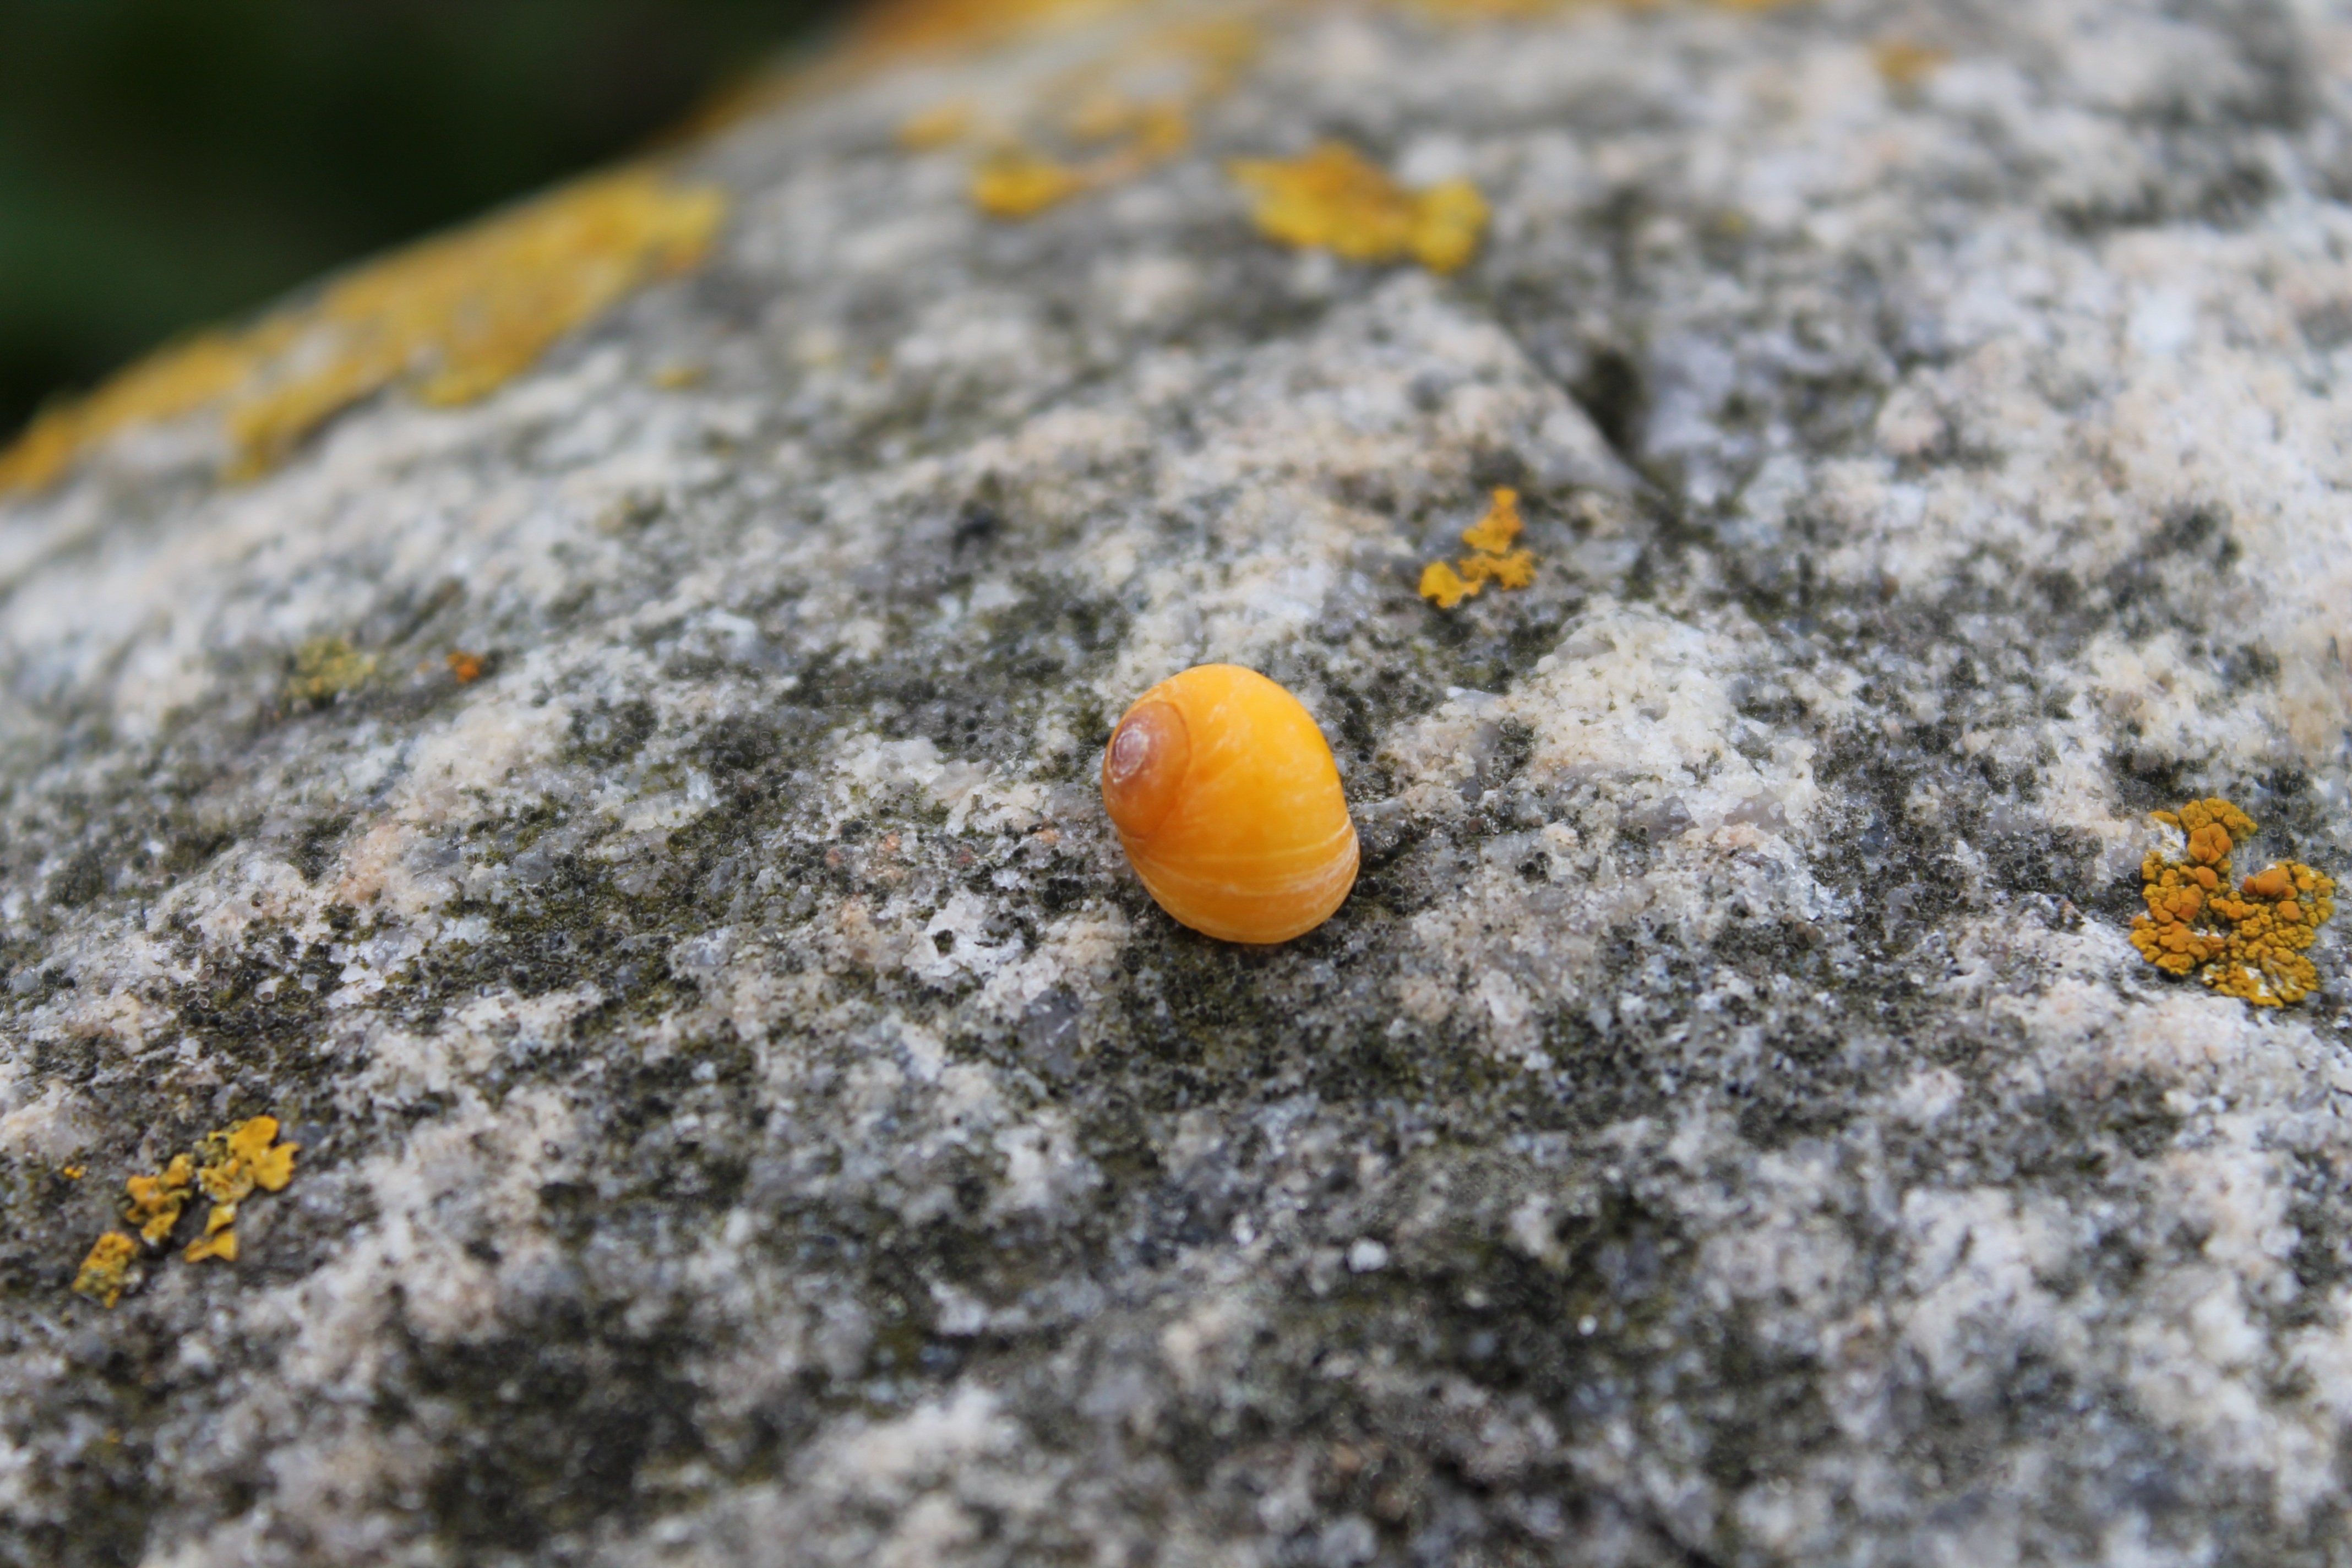
nature, rock, plant, leaf, flower, wildlife, produce, autumn, soil, yellow, close, flora, fauna, shell, close up, snail, macro photography, yellow snail